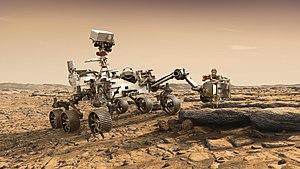
Mars 2020 est une mission spatiale d'exploration de la planète Mars développée par le JPL, établissement de l'agence spatiale américaine. La mission consiste à déployer l'astromobile Perseverance sur le sol martien pour étudier sa surface. Mars 2020 constitue la première d'une série de trois missions dont l'objectif final est de ramener des échantillons du sol martien sur Terre pour permettre leur analyse. Ce projet, considéré comme prioritaire par la communauté scientifique depuis plusieurs décennies, n'avait jamais reçu d'implémentation du fait de son coût, de ses difficultés techniques et du risque d'échec élevé. Pour remplir les objectifs de sa mission l'astromobile doit prélever une quarantaine de carottes de sol et de roches sur des sites sélectionnés à l'aide des instruments embarqués. Le résultat de ces prélèvements doit être déposé par l'astromobile sur des emplacements soigneusement repérés en attendant d'être ramenés sur Terre par une future mission étudiée conjointement par la NASA et l'Agence spatiale européenne. Selon le planning élaboré par les deux agences, le retour sur Terre est prévu pour 2031 sous réserve de son financement.